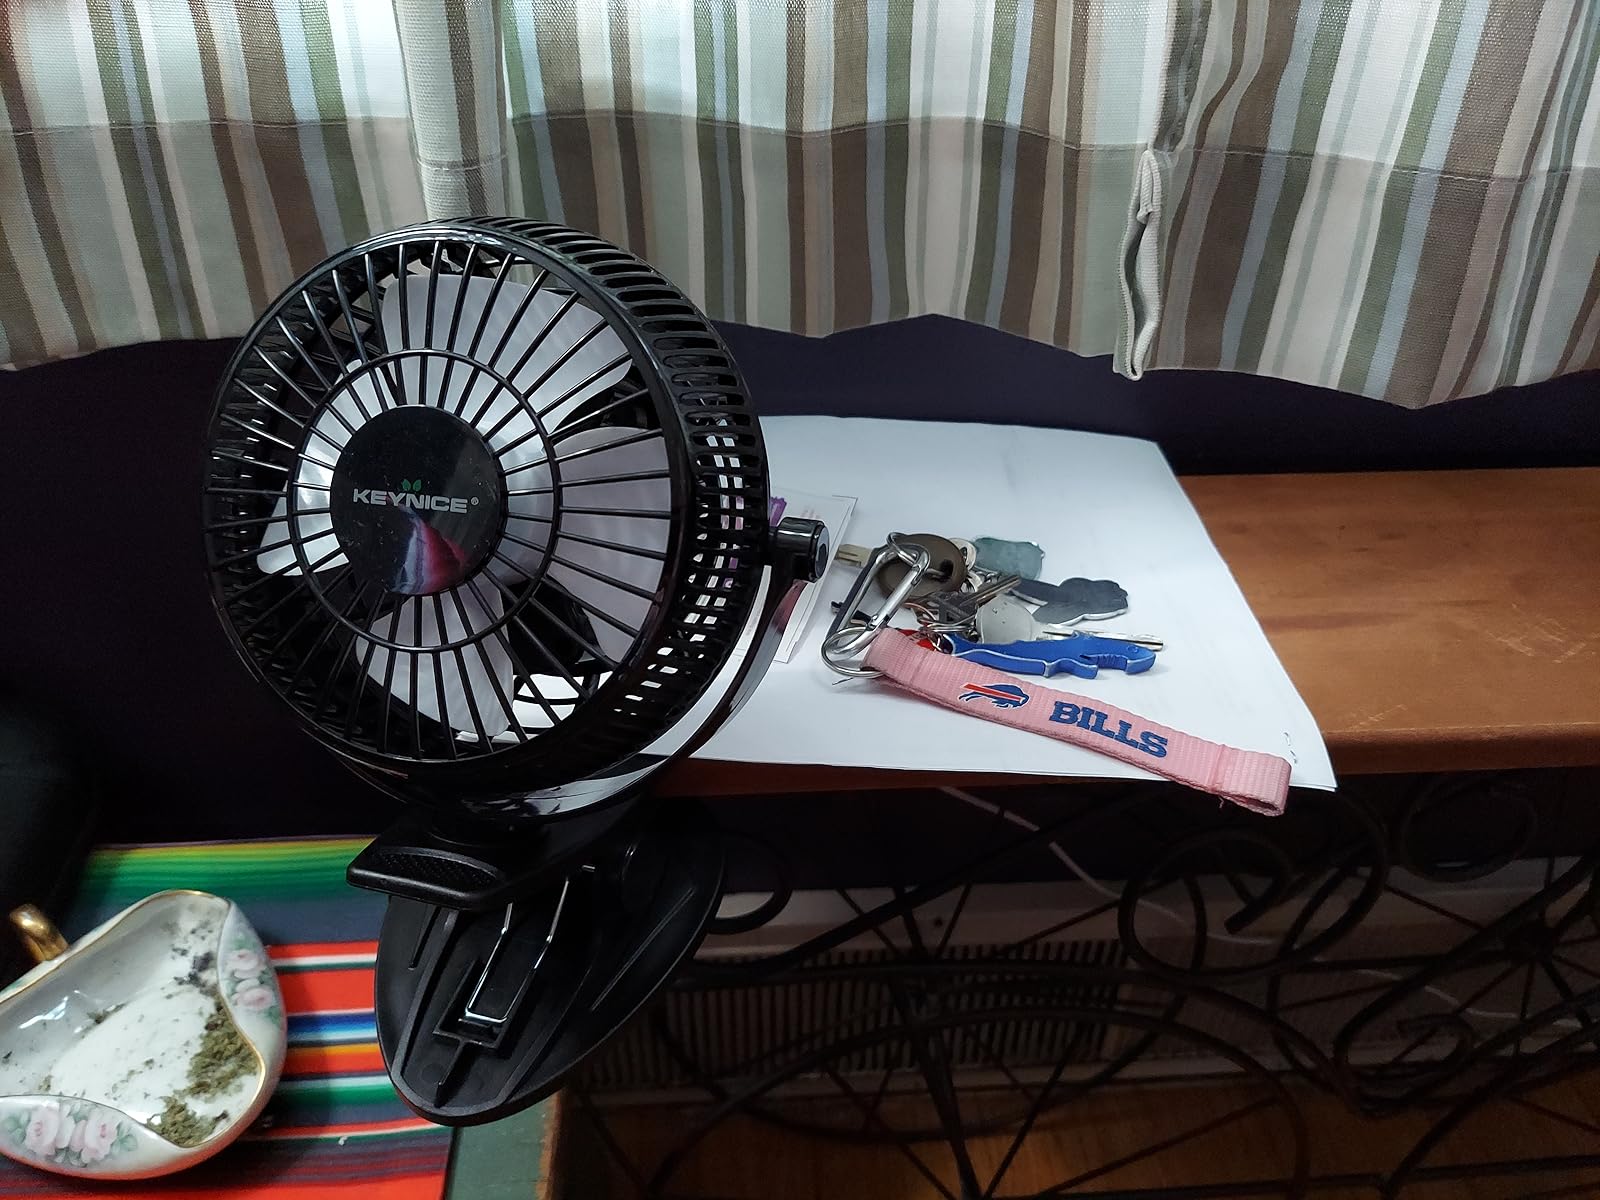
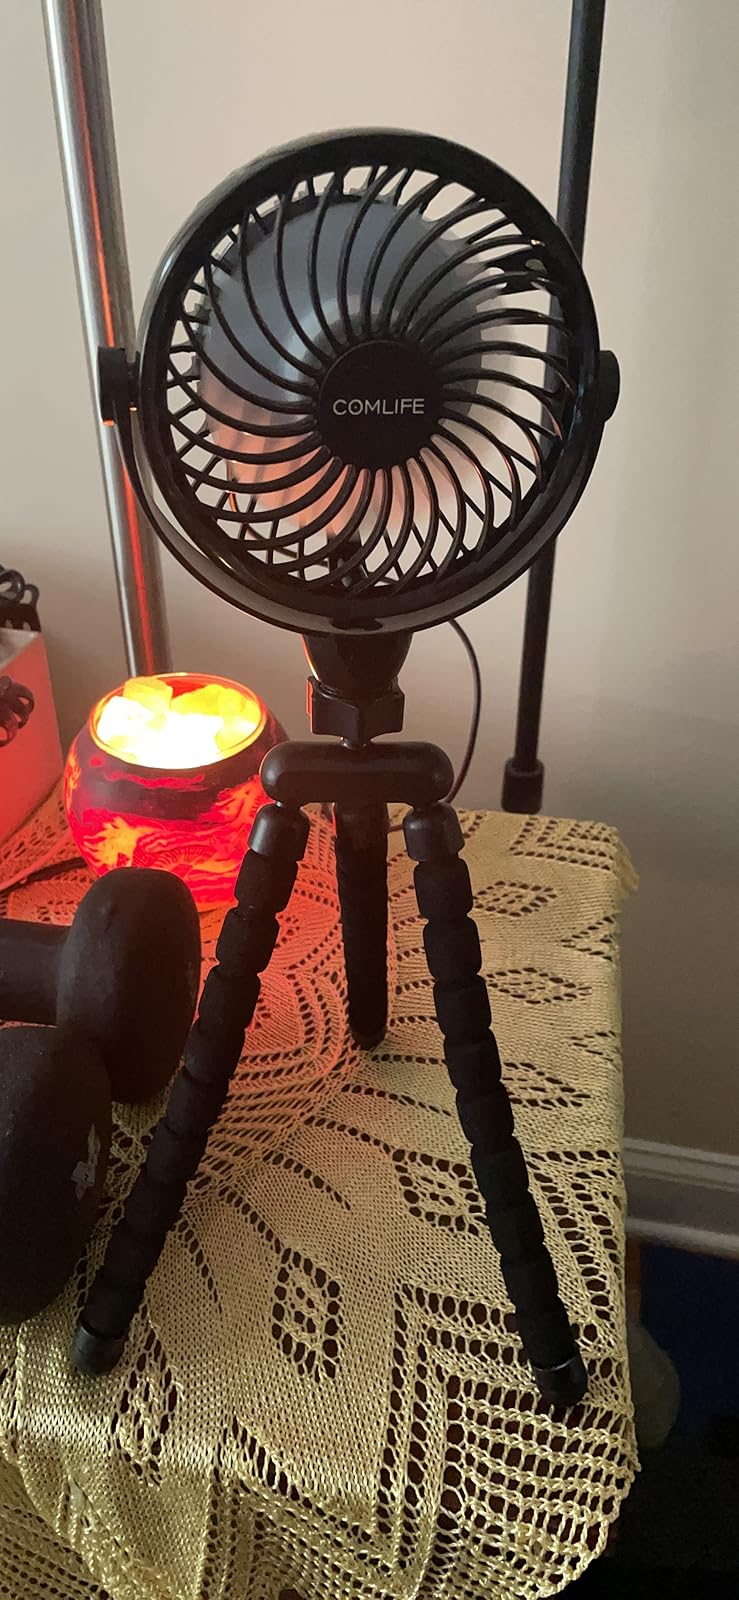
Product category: fan
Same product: no